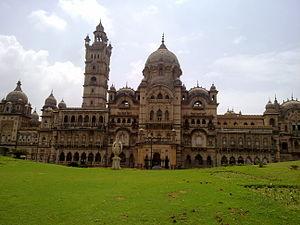
À la veille de l'indépendance de l'Inde et du Pakistan en 1947, le Raj britannique comptait 562 États princiers.